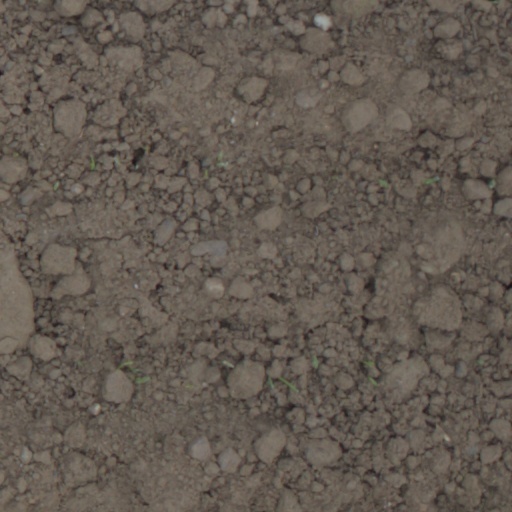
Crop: wheat